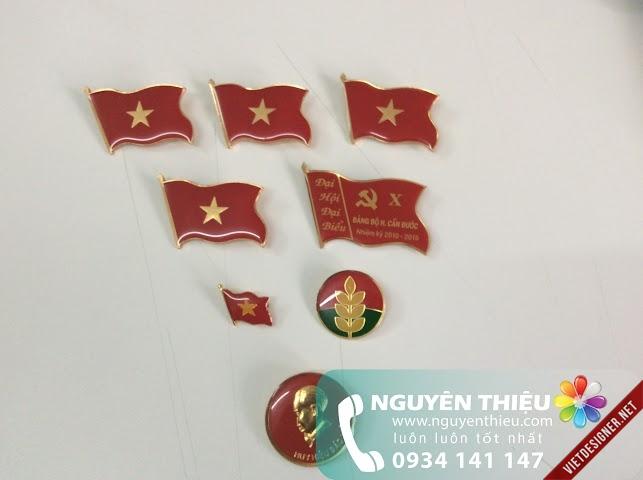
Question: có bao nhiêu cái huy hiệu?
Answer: có tám cái huy hiệu